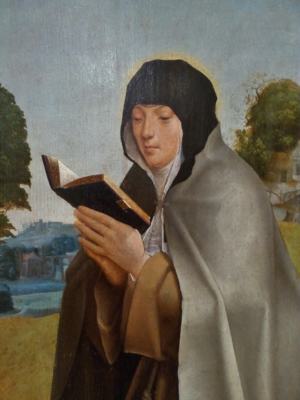
Cette liste concerne des saints reconnus comme tels par l'Église catholique qui ont vécu au XVᵉ siècle.